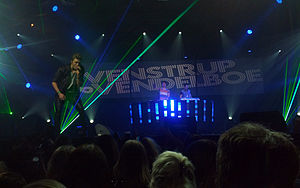
Svenstrup & Vendelboe
Svenstrup & Vendelboe med Christopher under Danish DeeJay Awards 2013
Billede jeg tog, da Svenstrup &amp; Vendelboe optrådte sammen med Christopher under Danish DeeJay Awards 2013.